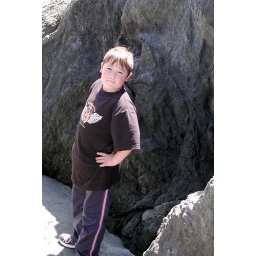
Logan at ocean at Jughandle beach in July of 2007.